Karl Friedrich Hensler

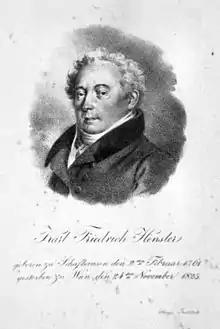
Karl Friedrich Hensler, c.1820. Lithograph by Joseph Lanzedelly the Elder.

Karl Friedrich Hensler (1 February 1759 – 24 November 1825) was a dramatist and theatre manager in Vienna.